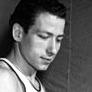
Age: 22